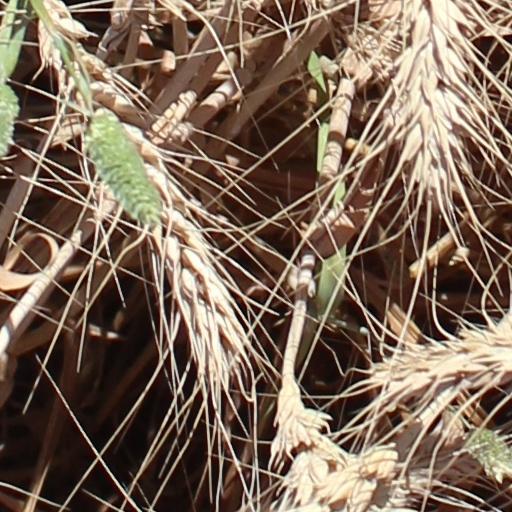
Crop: wheat